Henry Barnes Gresson

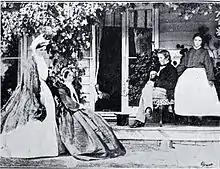
Justice Gresson with his wife and his two daughters in 1865. His son was studying at Cambridge University at the time.

The Gressons had three children: two girls and one boy. John Beatty Gresson, his son, was born on 25 September 1848. He was educated at Christ's College, Christchurch and the University of Cambridge. Kenneth Macfarlane Gresson (born 1891) was his grandson.